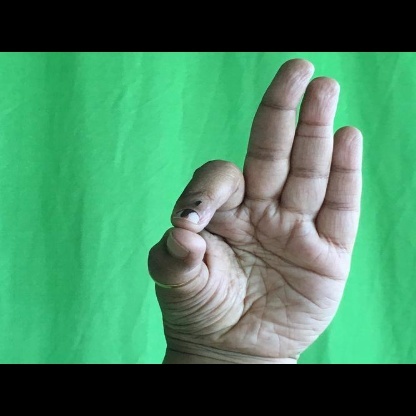
Mudra: Aralam